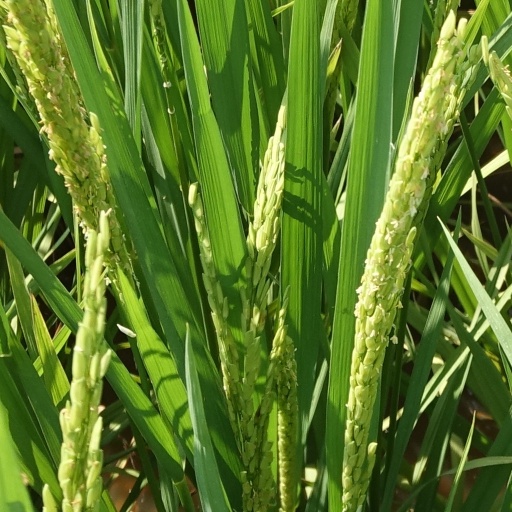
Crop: rice